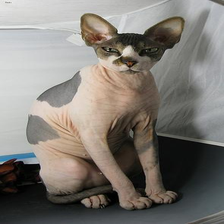
Species: cat
Breed: Sphynx